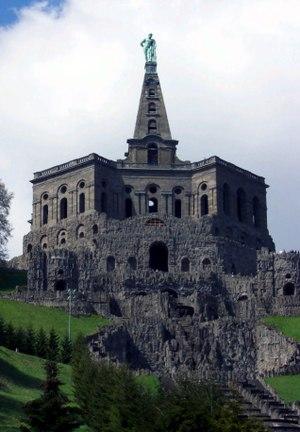
La statue d'Hercule est un repère important dans la ville allemande de Cassel en Allemagne. Elle est située dans le Parc Wilhelmshöhe, le plus grand parc de la ville, inscrit au Patrimoine mondial de l'UNESCO en 2013.
Le parc Wilhelmshöhe est un parc public situé dans la ville de Cassel en Hesse, en Allemagne. Il a été inscrit au Patrimoine mondial de l'UNESCO en 2013. La colline formant le parc possède en son sommet la Statue d'Hercule et à sa base le Château Wilhelmshöhe.
Cet article recense les sites inscrits au patrimoine mondial en Allemagne.